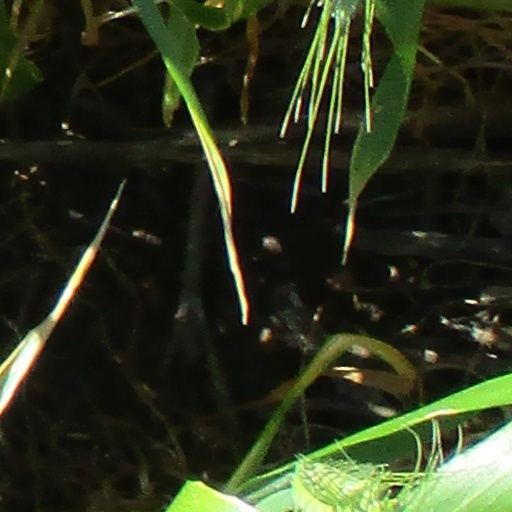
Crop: wheat